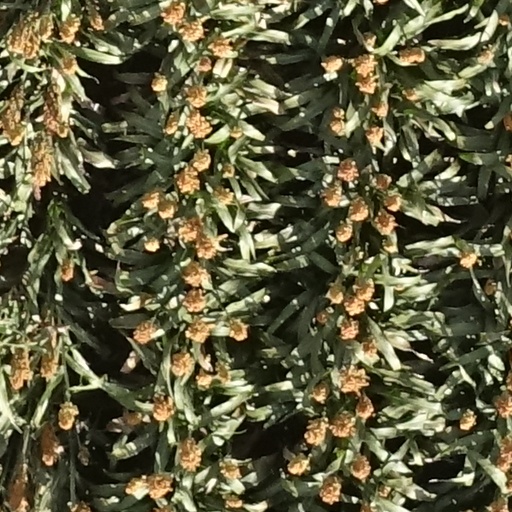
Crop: sorghum